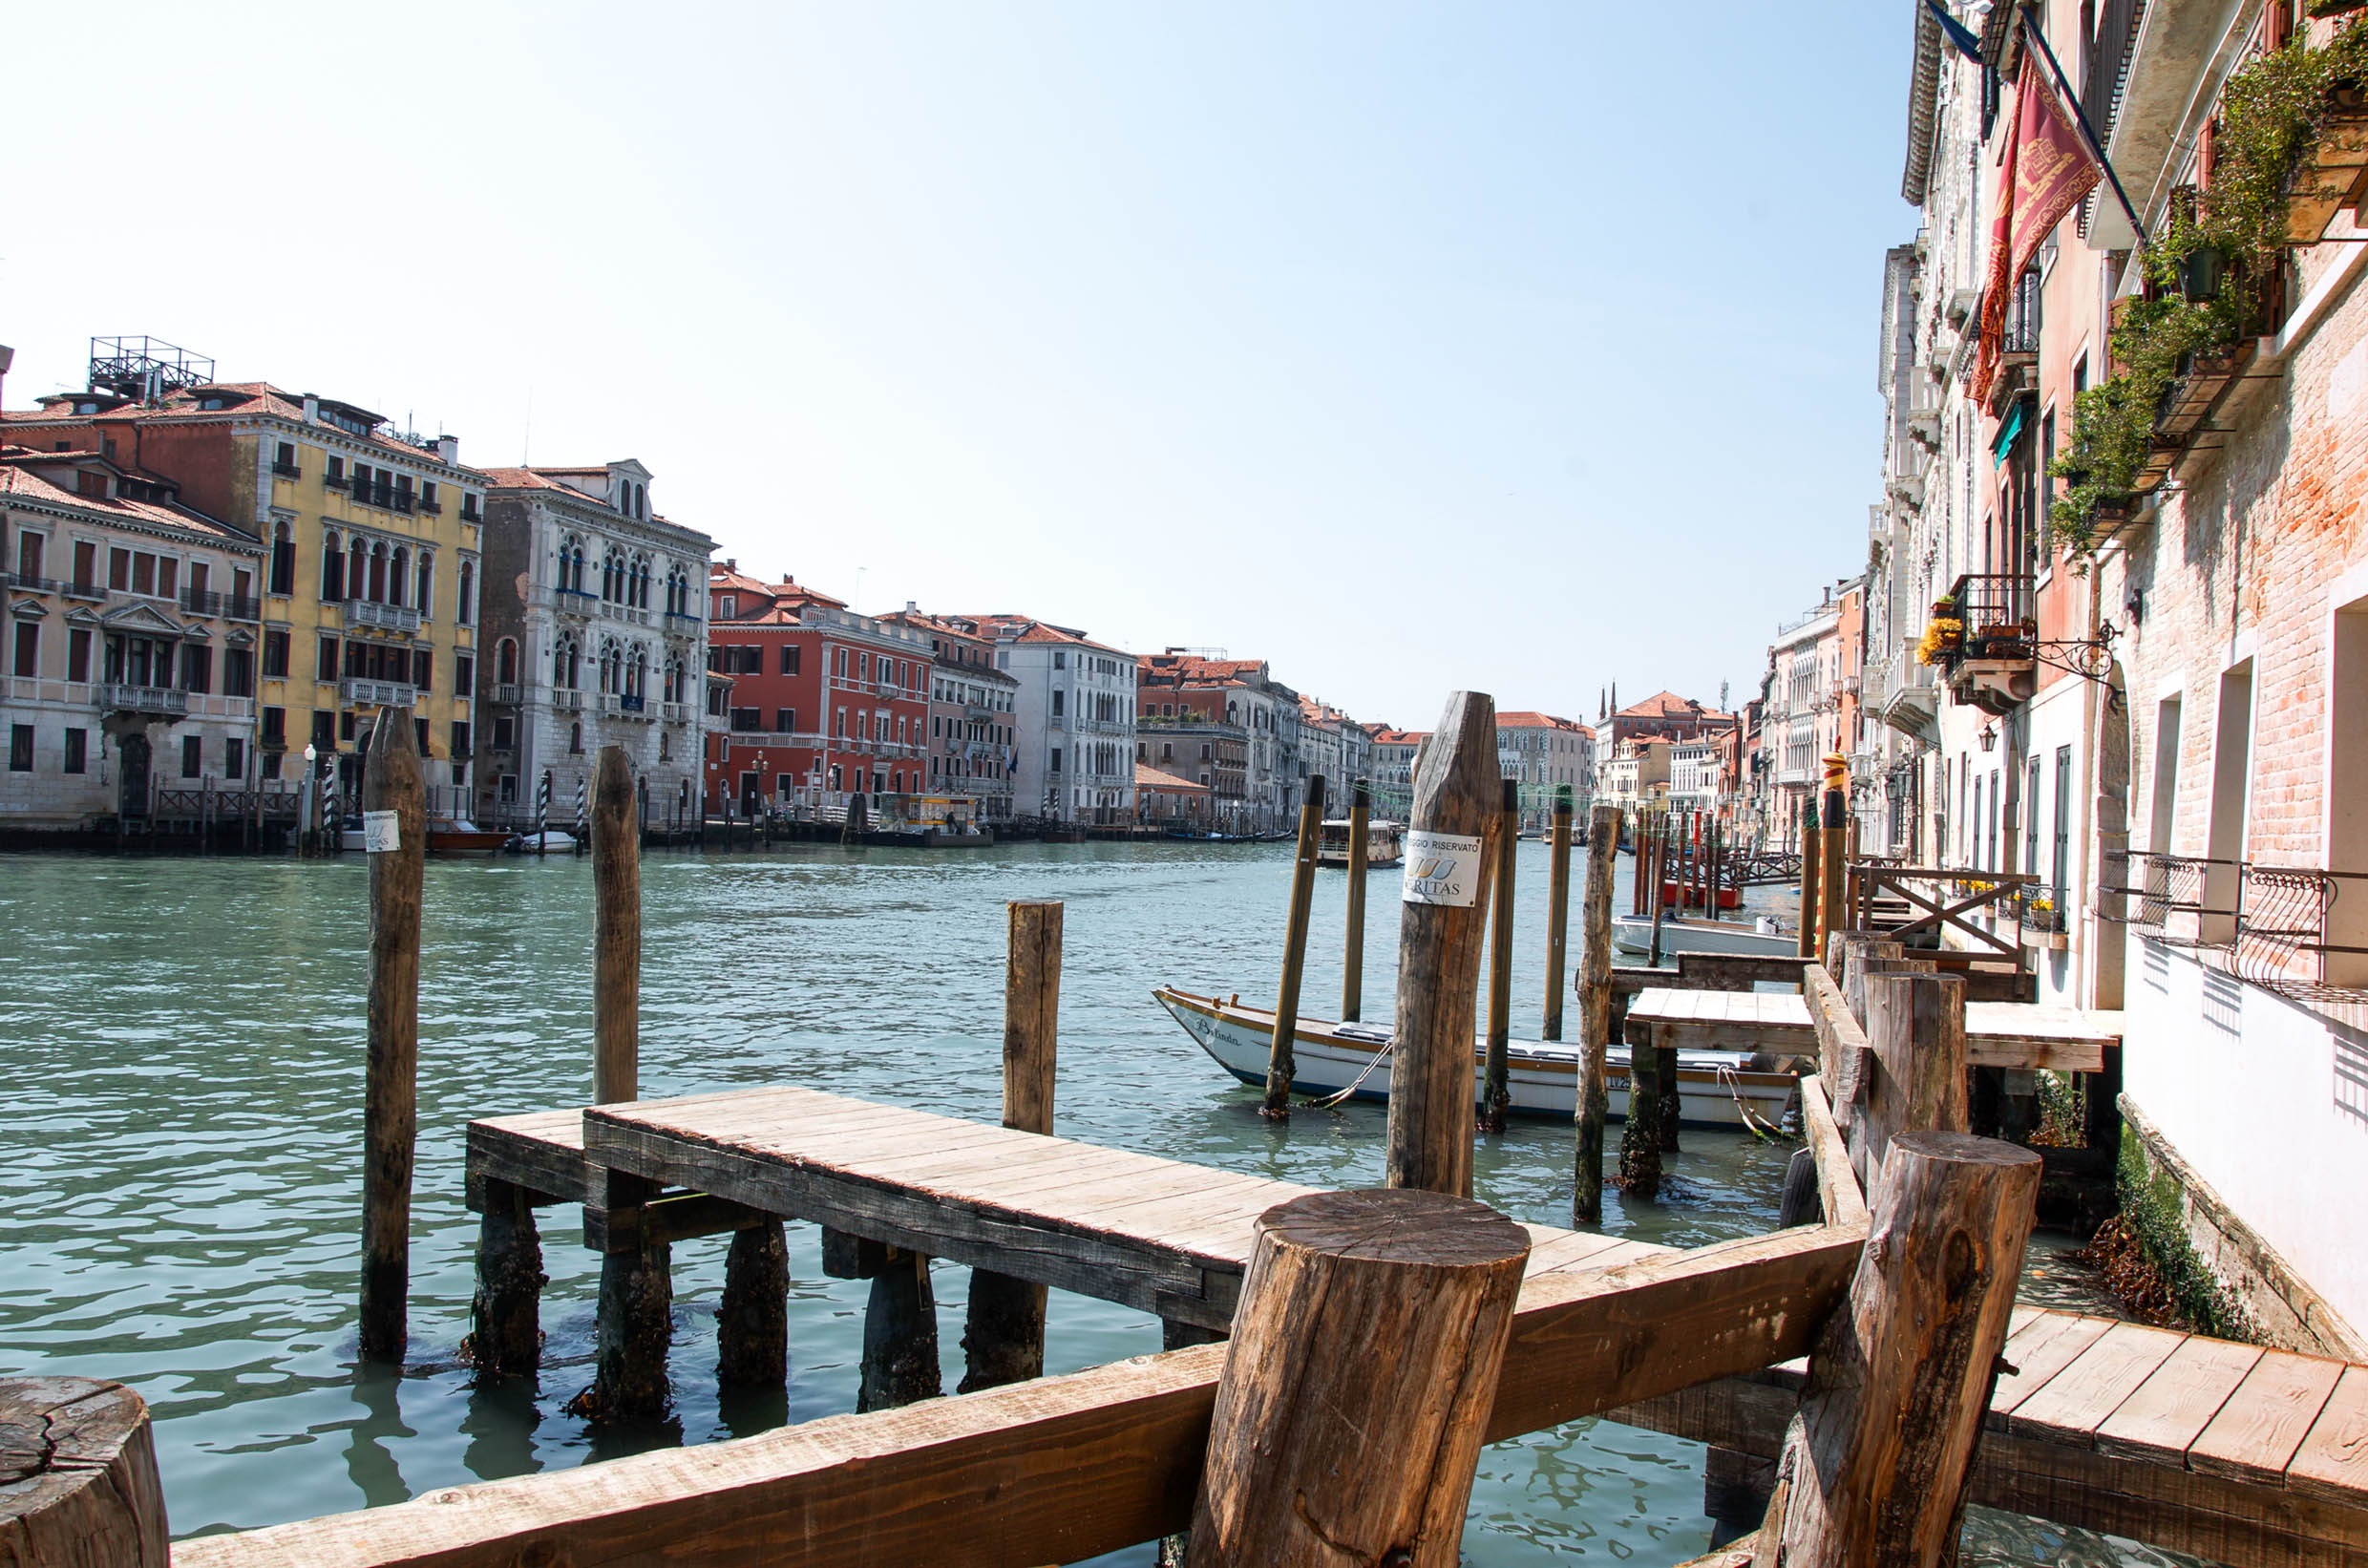
sea, dock, town, canal, walkway, vacation, vehicle, marina, tourism, waterway, venezia, old houses